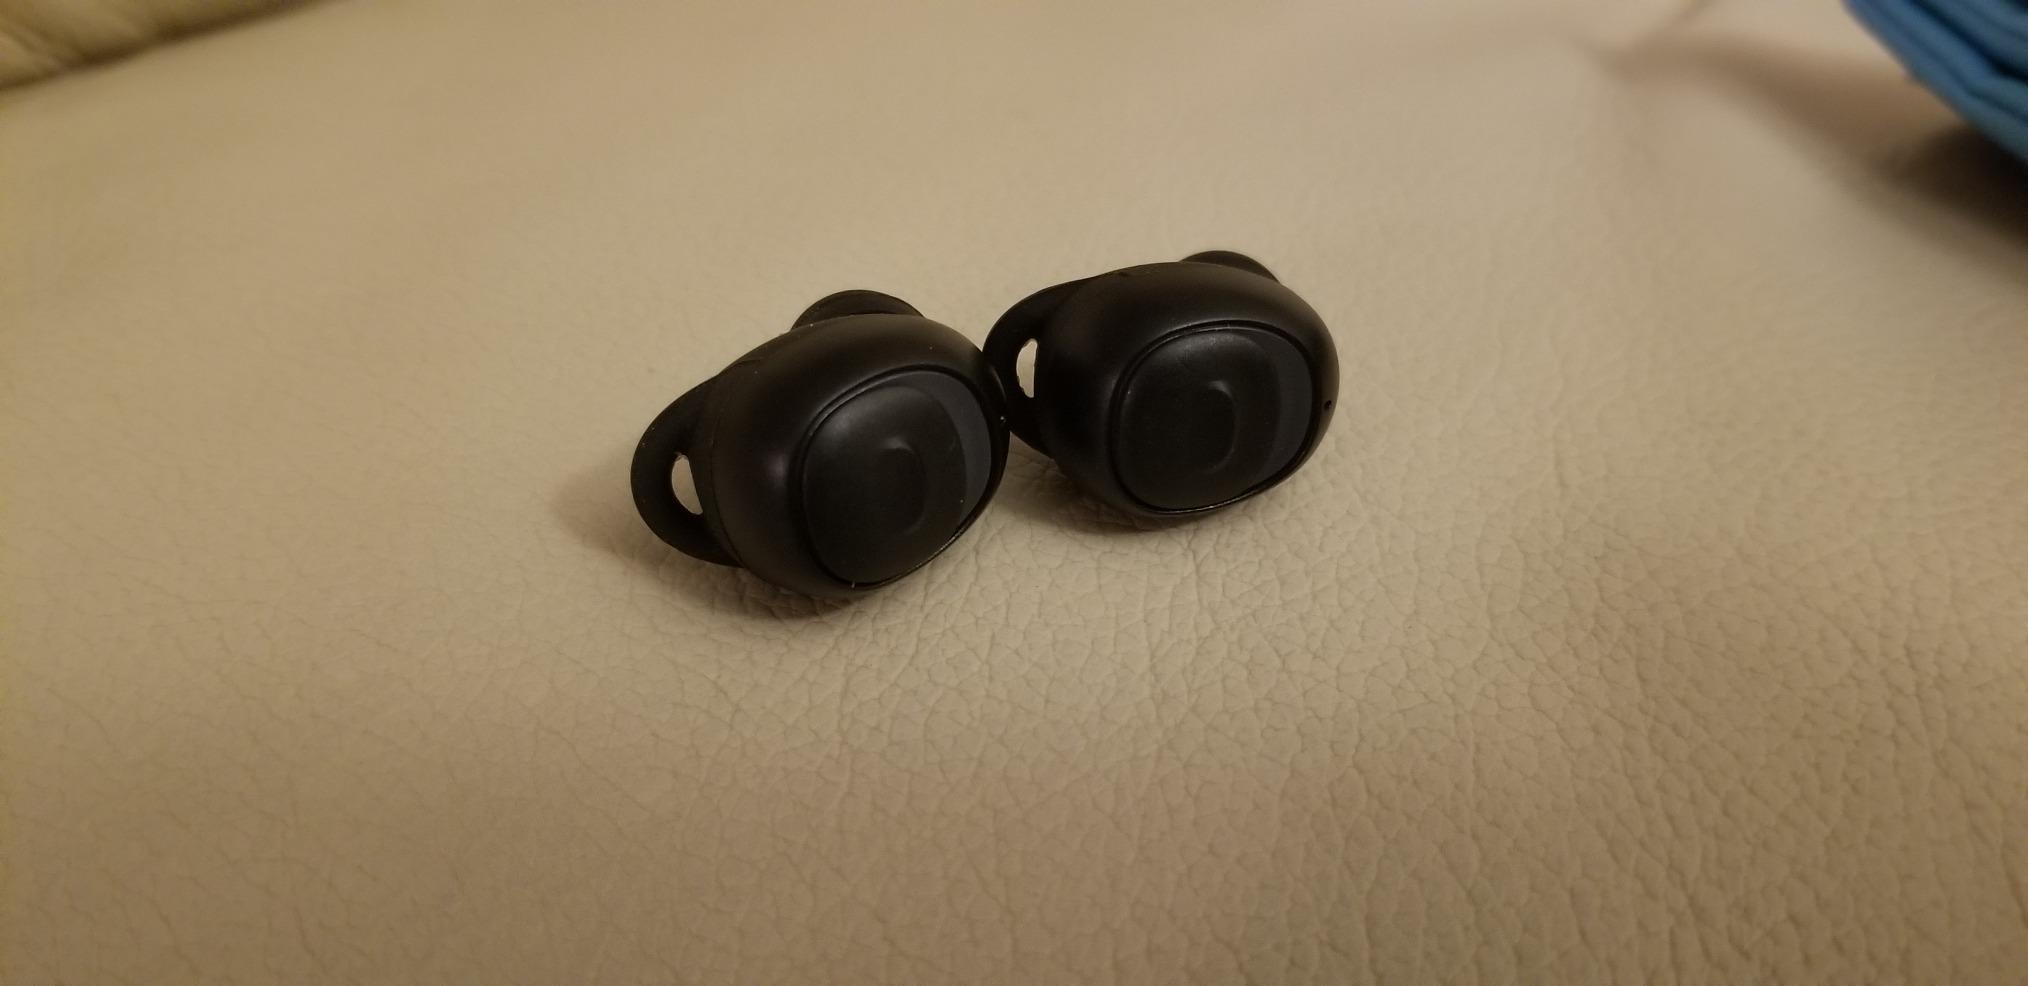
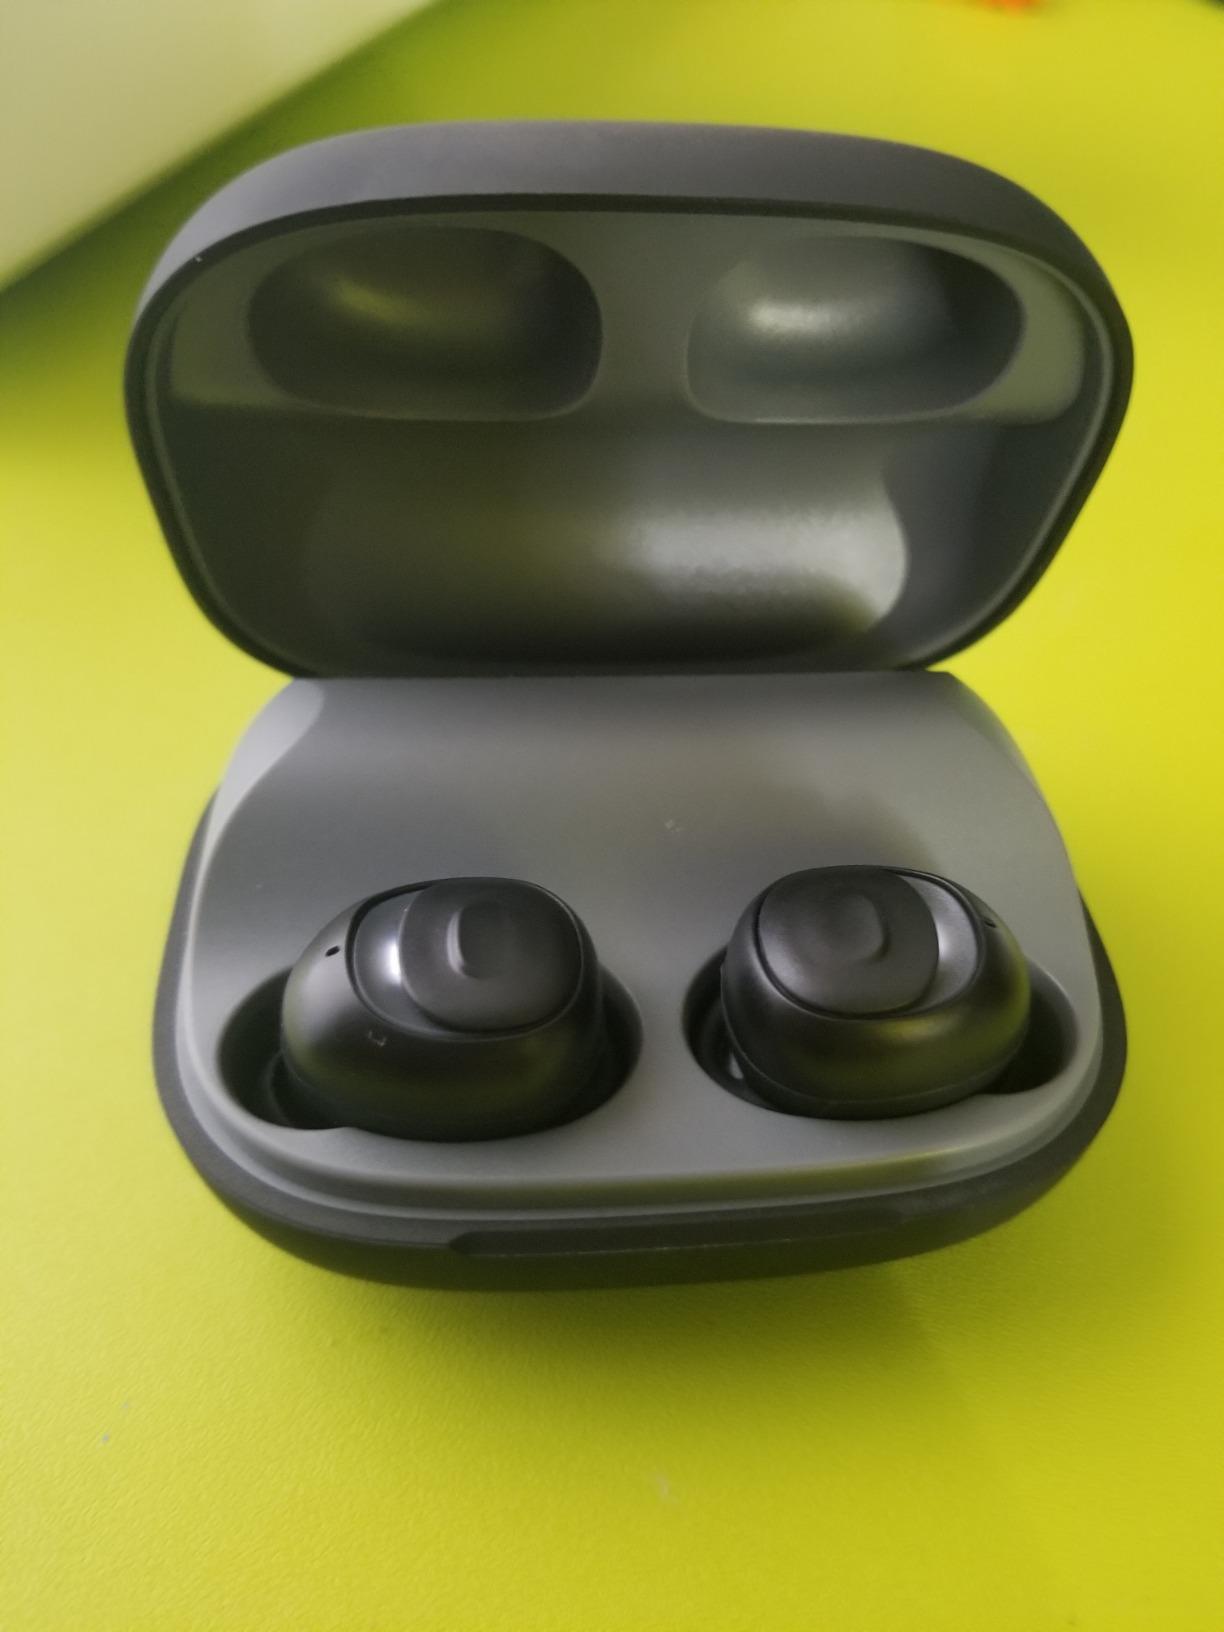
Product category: earbuds
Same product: yes